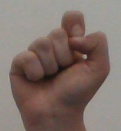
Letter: fa